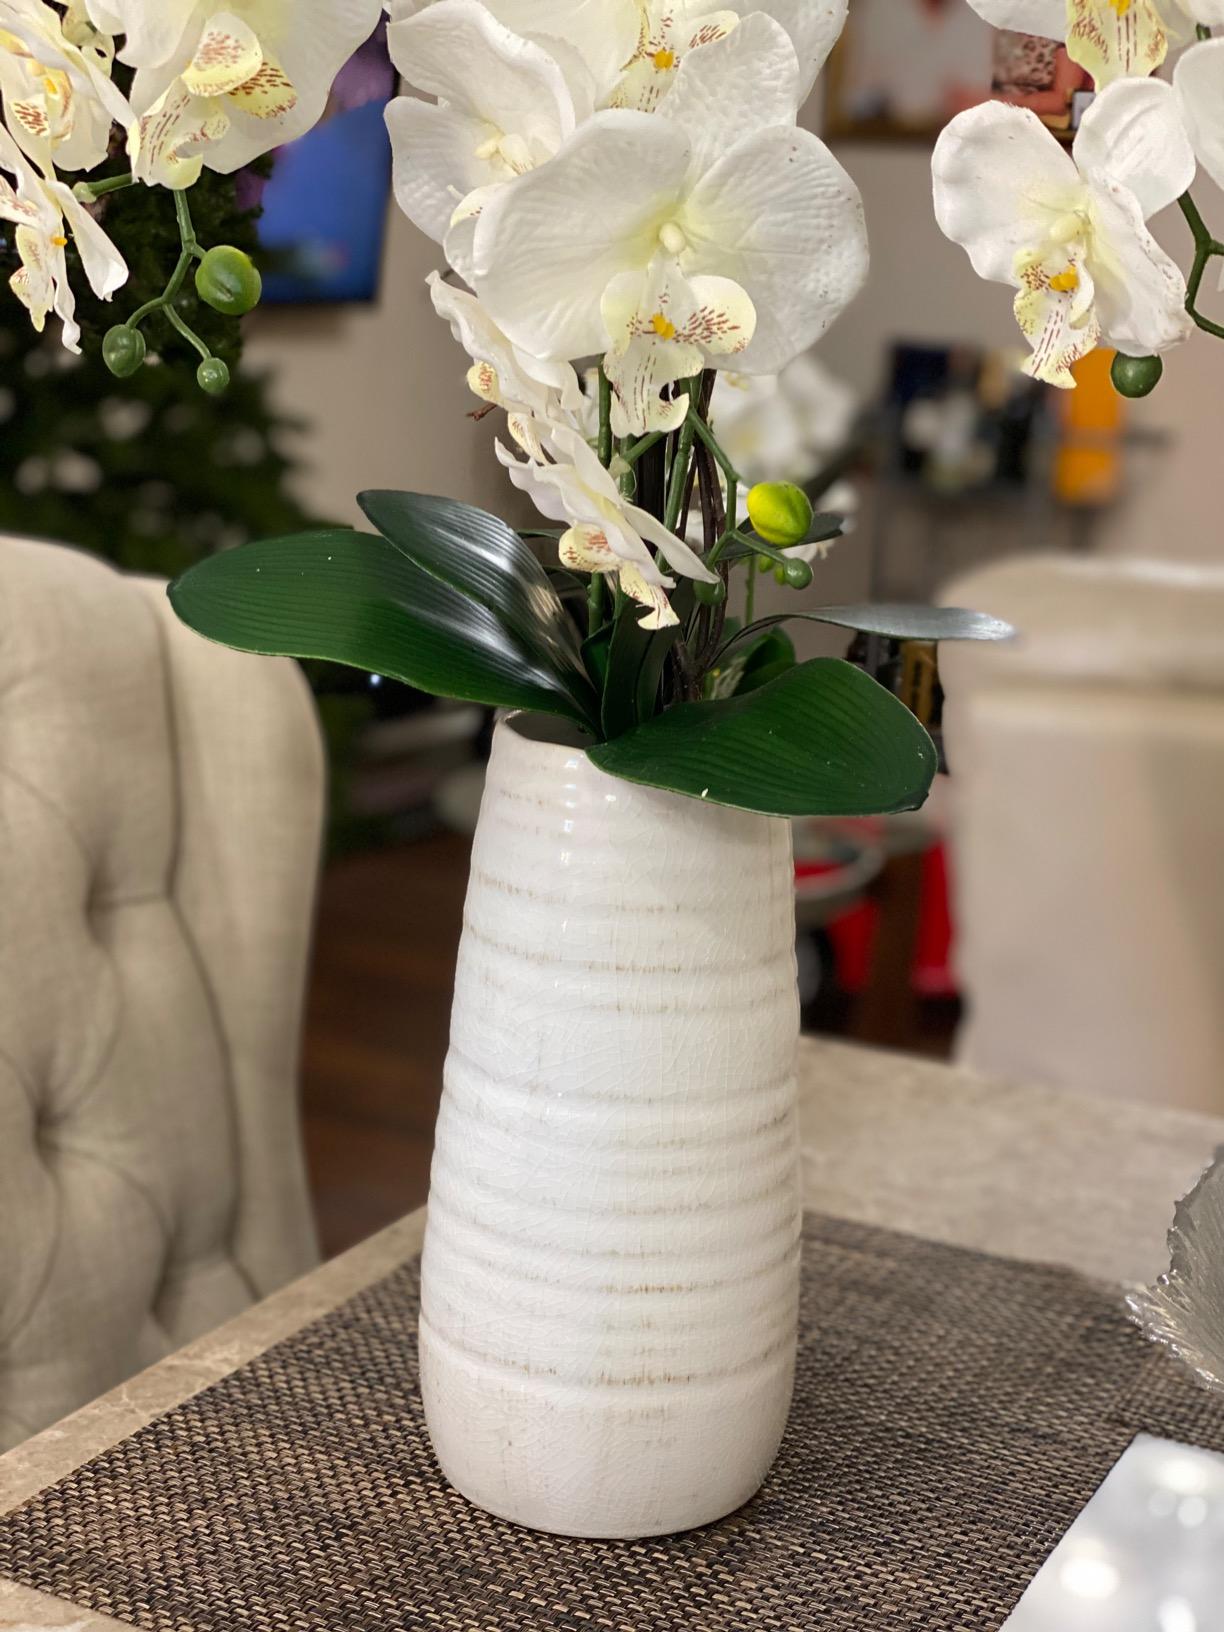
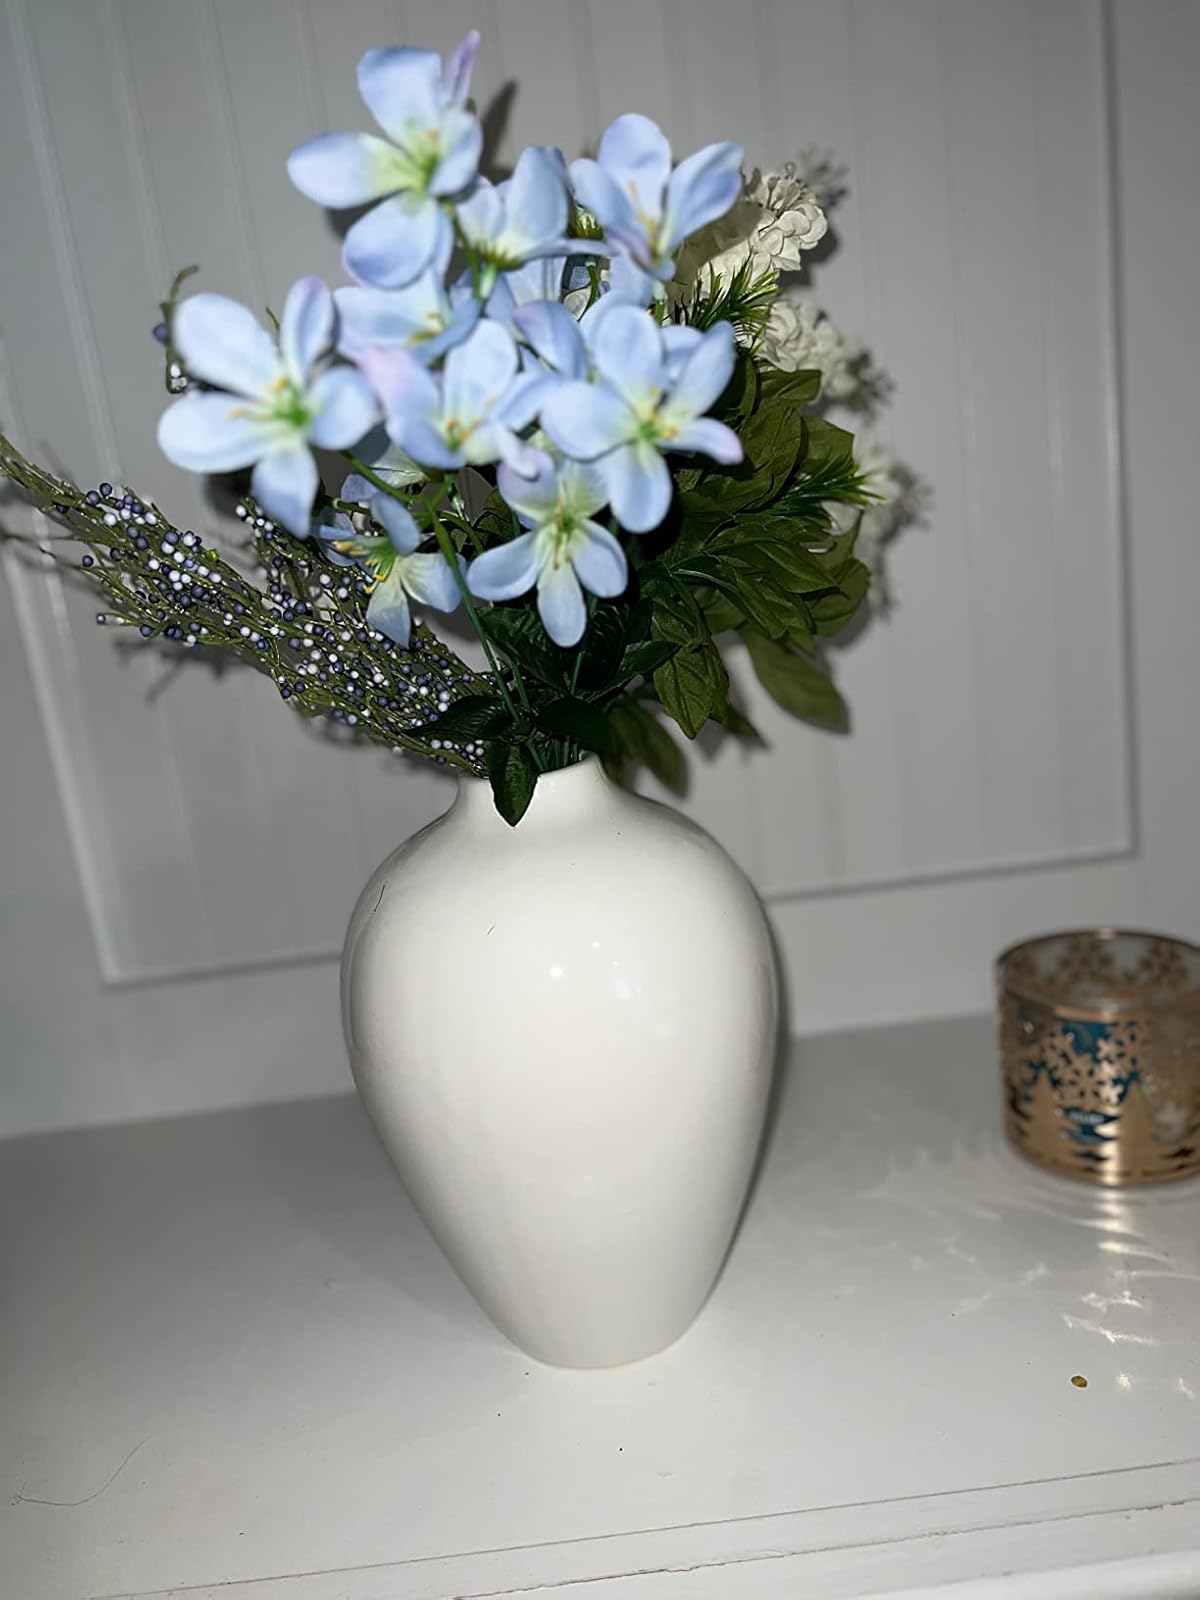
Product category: vase
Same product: no